United States Astronaut Hall of Fame

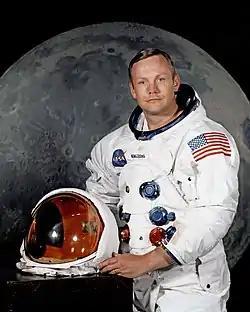
Neil Armstrong, inducted 1993

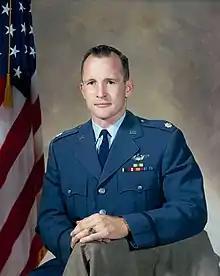
Ed White, inducted 1993

As its inaugural class in 1990, the Hall of Fame inducted the United States' original group of astronauts: the Mercury Seven. In addition to being the first American astronauts, they set several firsts in American spaceflight, both auspicious and tragic. Alan Shepard was the first American in space and later became one of the twelve people to walk on the Moon. John Glenn was the first American to orbit the Earth and after his induction went on, in 1998, to become the oldest man to fly in space, aged 77. Gus Grissom was the first American to fly in space twice and was the commander of the ill-fated Apollo 1, which resulted in the first astronaut deaths directly related to preparation for spaceflight.